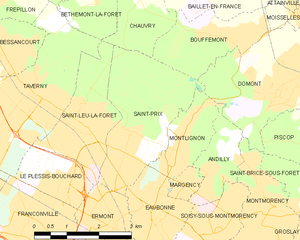
Carte des communes françaises Saint-Prix